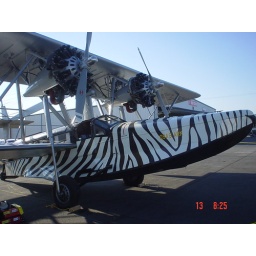
061 This is the flying boat Leonardo DiCaprio flew in The